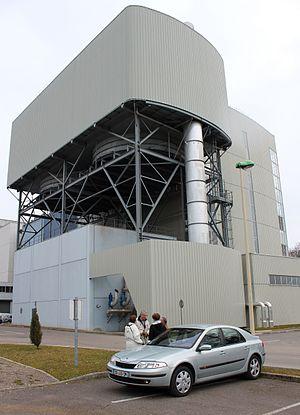
Usine d'Incinération d'ordures ménagères du grand Dijon, Dijon, Côte-d'Or, Bourgogne, France
Un aéroréfrigérant est un dispositif permettant de transférer de l'énergie thermique du fluide interne vers l'air extérieur.